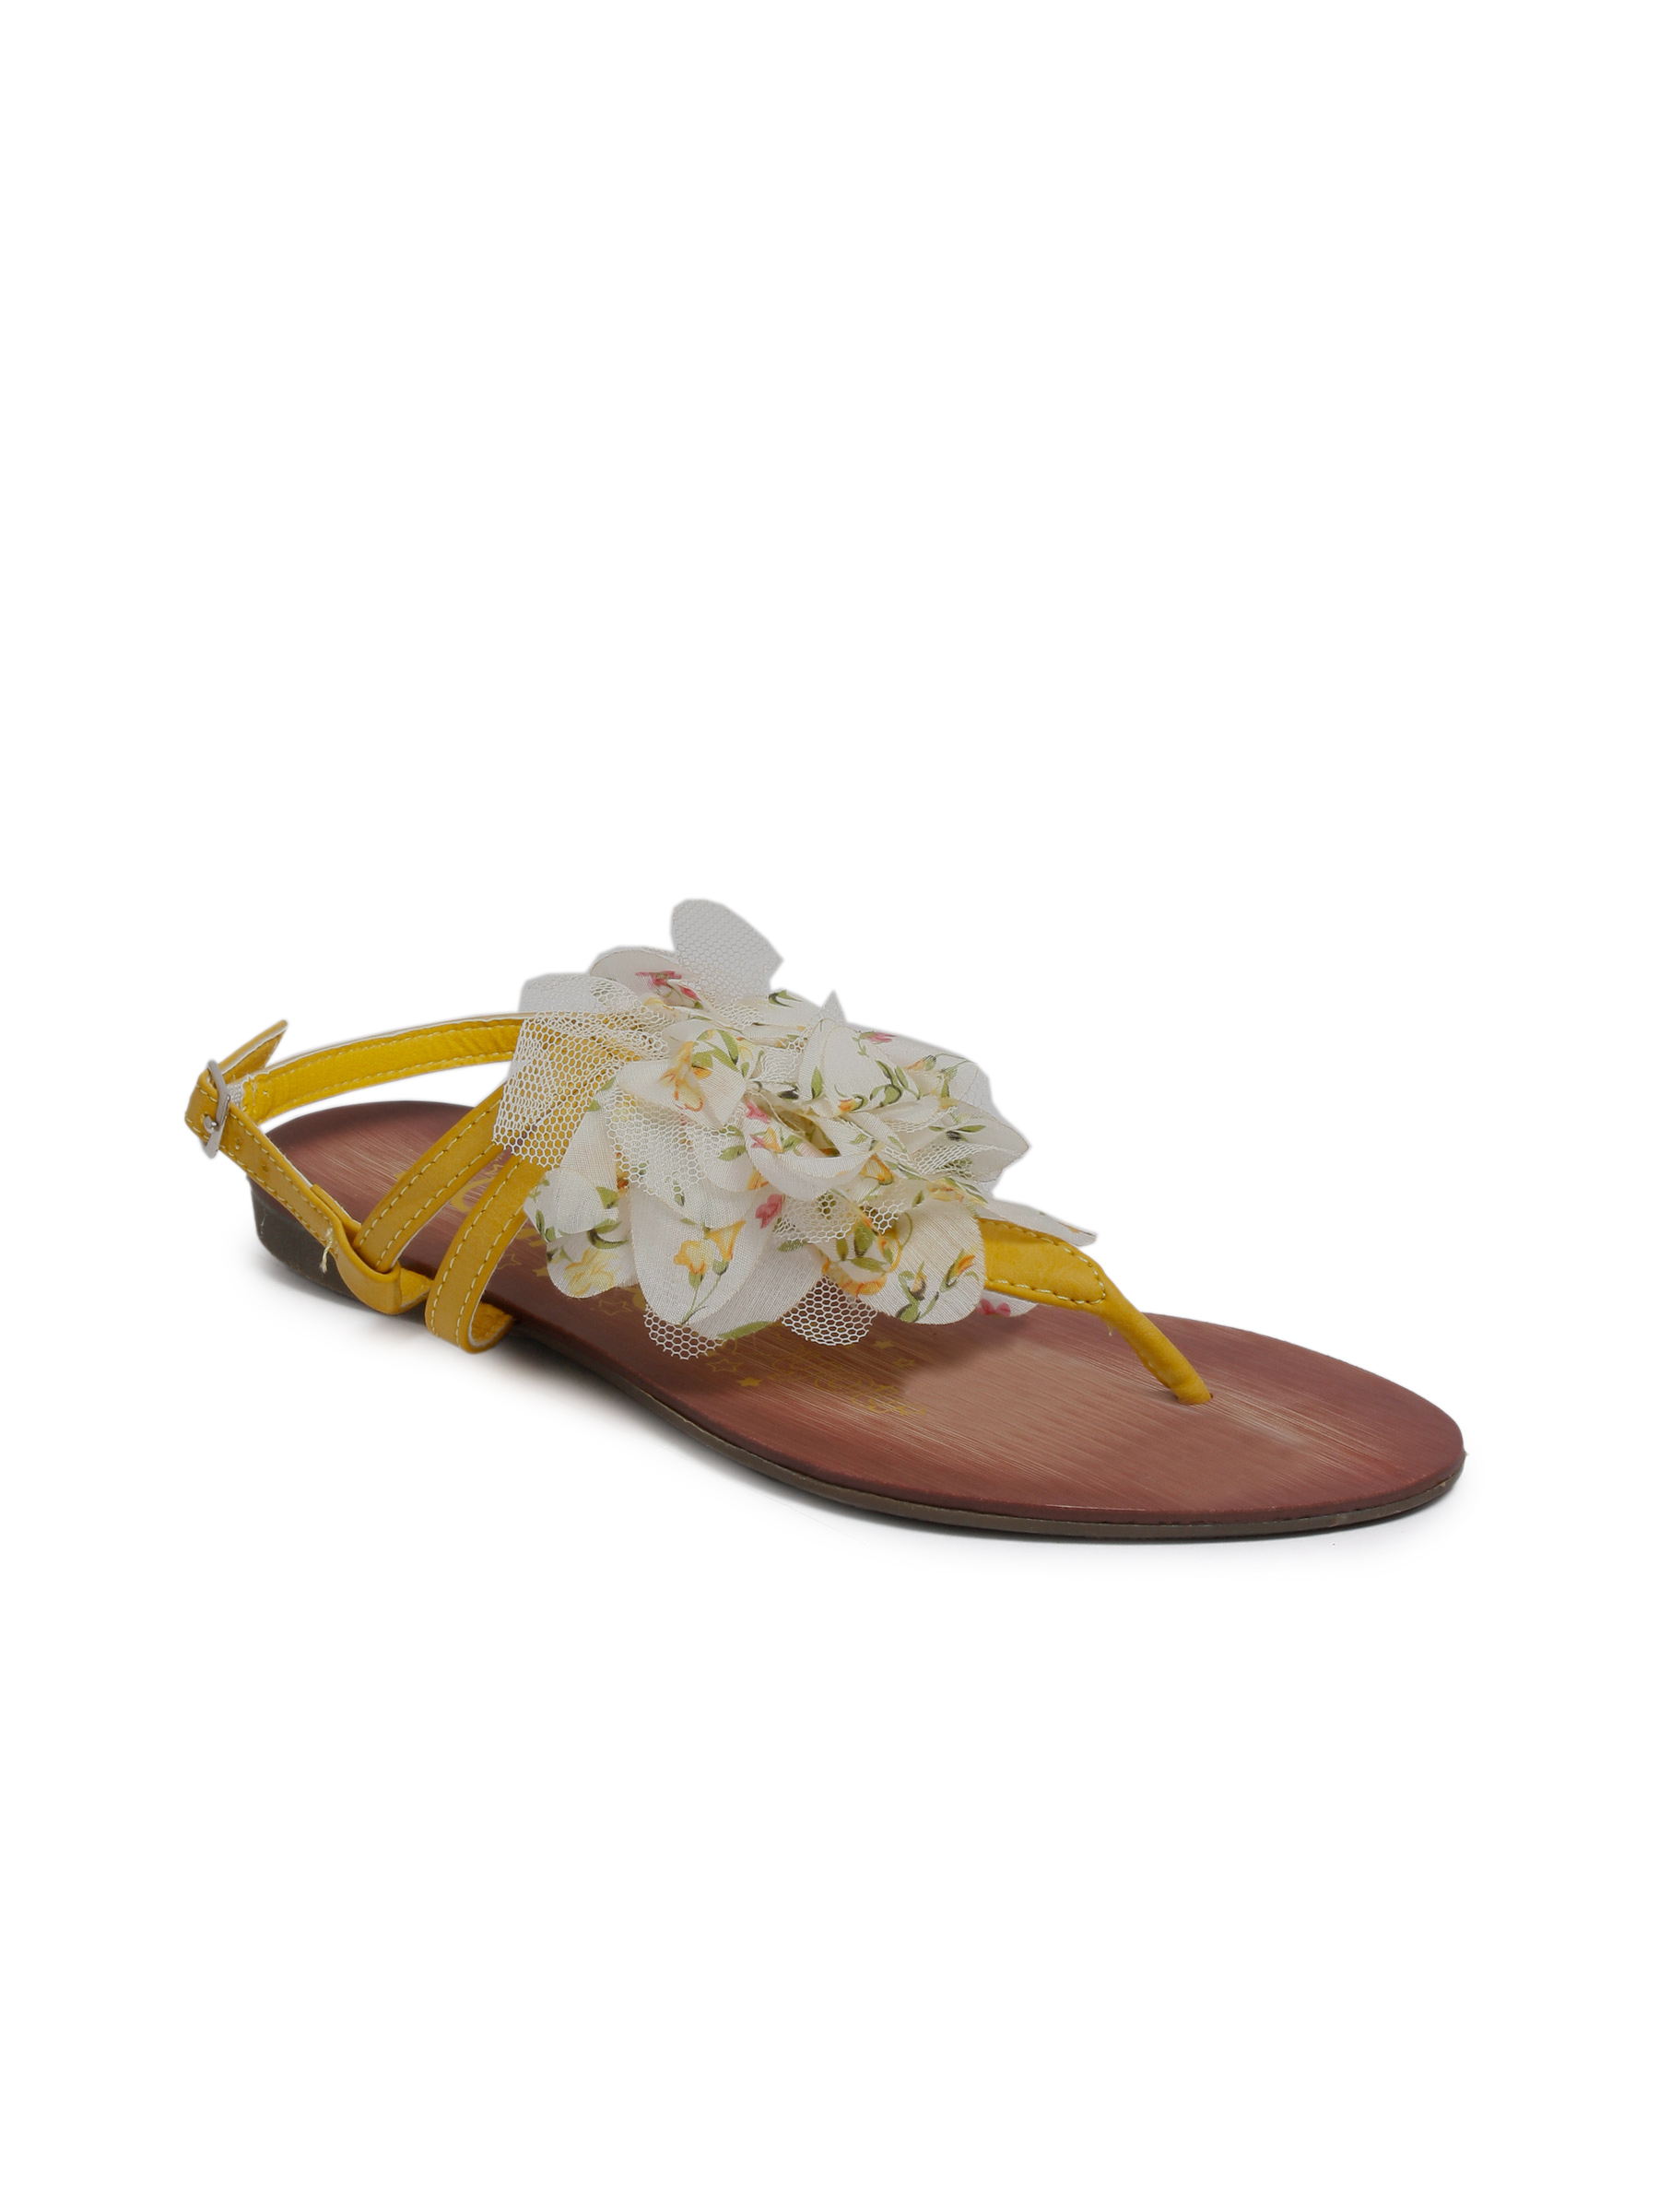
Catwalk Women Casual Yellow Flats
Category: Footwear / Shoes / Heels
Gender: Women
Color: Yellow
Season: Winter 2015
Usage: Casual